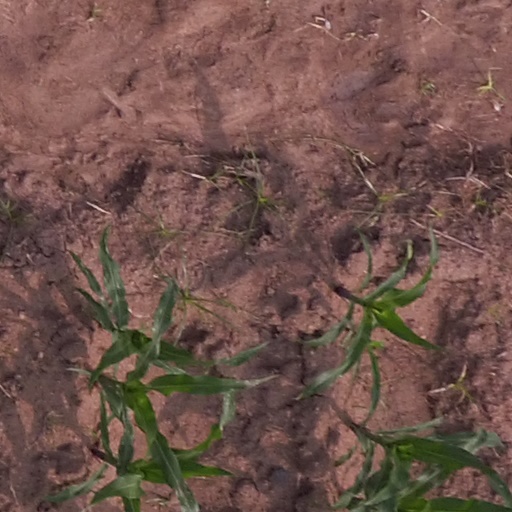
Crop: maize; corn